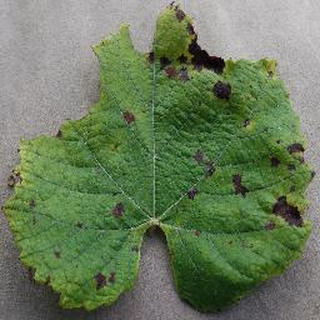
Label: grape_leaf_blight